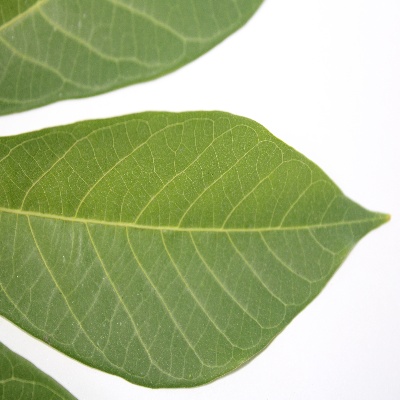
Crop: Cassava
Condition: healthy